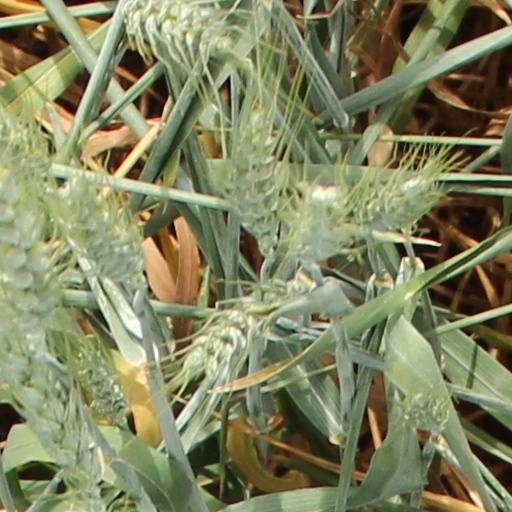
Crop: wheat